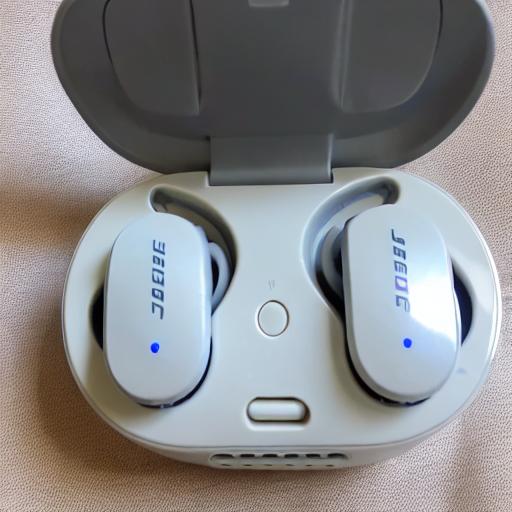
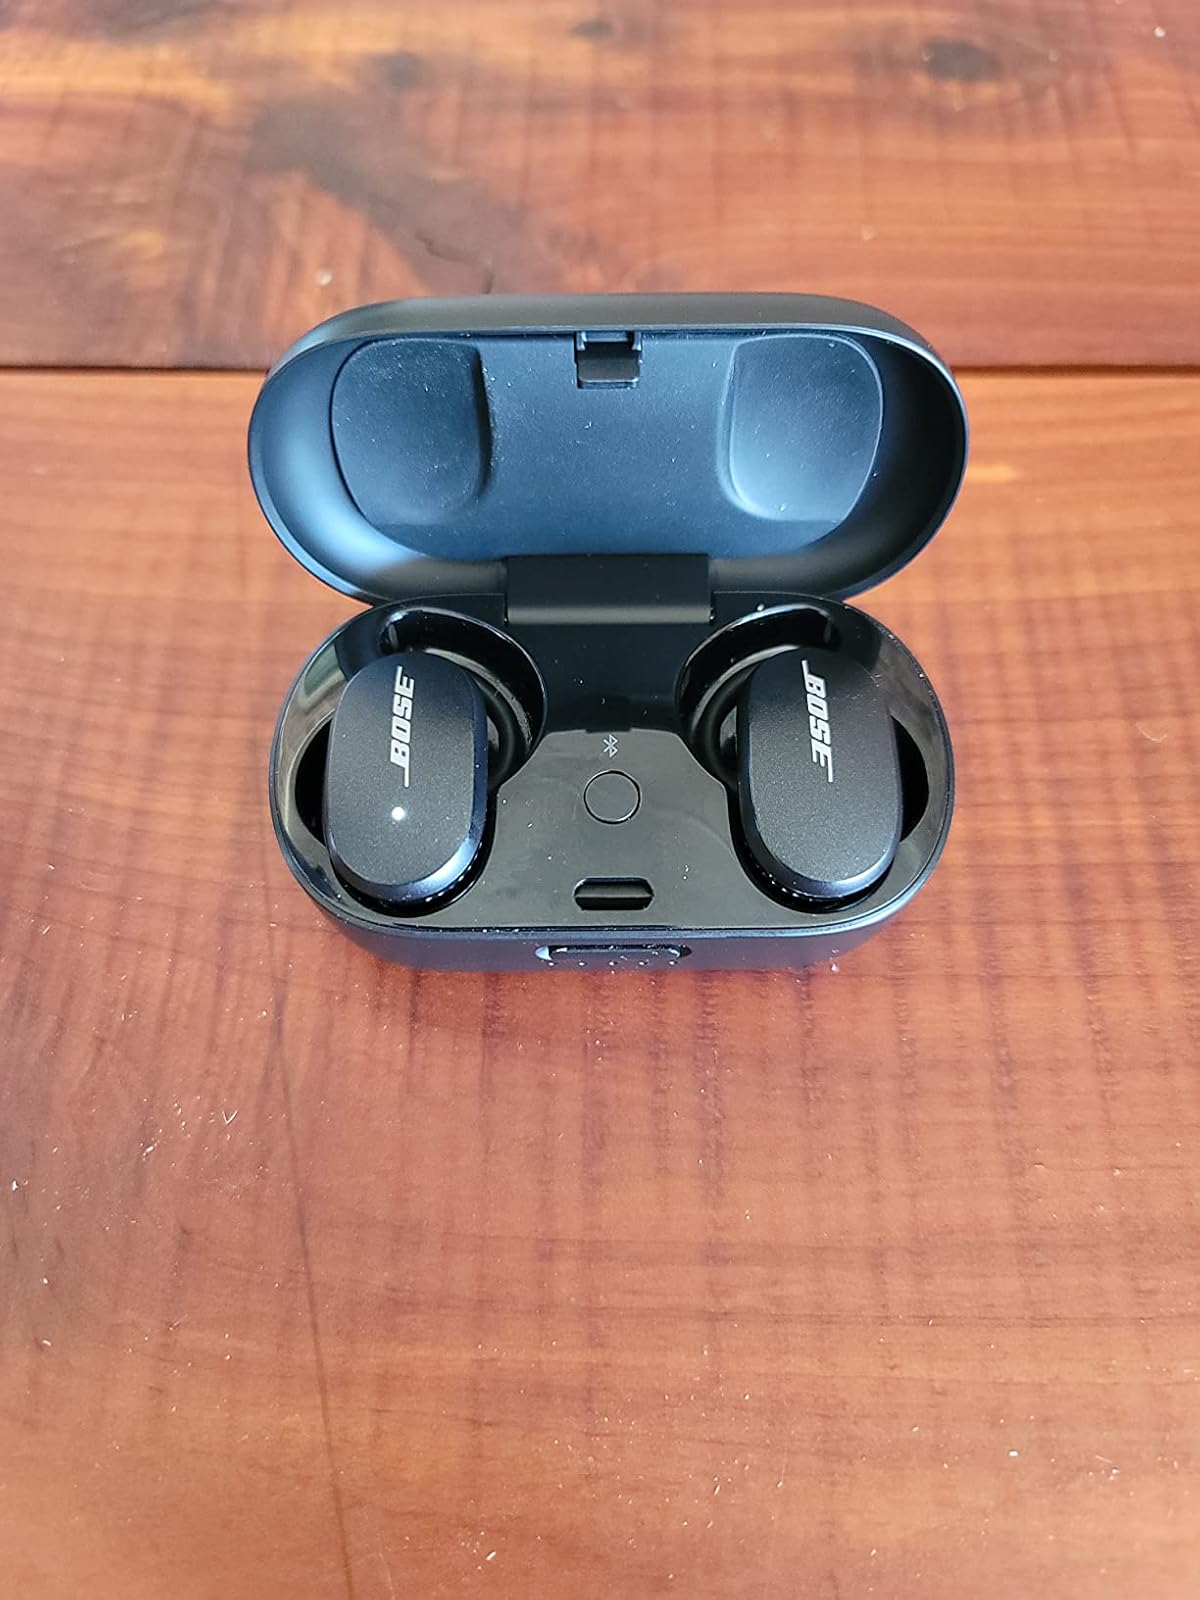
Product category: earbuds
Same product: no